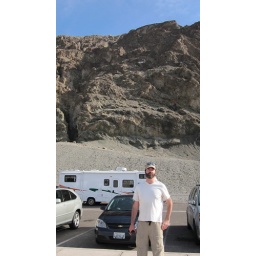
sea level sign on rocks above Keith's head